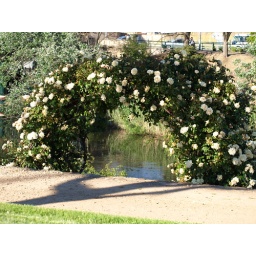
This rose garden is on the north bank of the river Torrens, between the University footbridge and the Albert bridge near the Zoo.